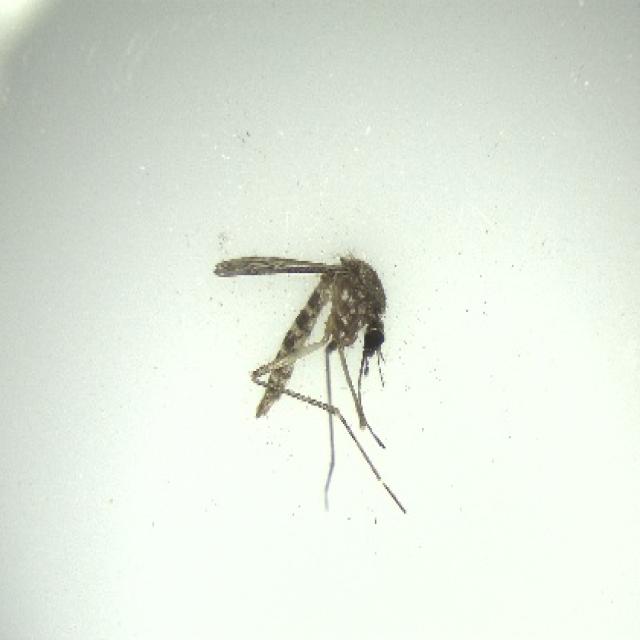
Species: aedes_vexans